Château de Meudon

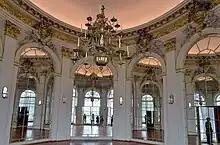
Chamber of mirrors in Charlottenburg Palace, Germany, contemporaneous with the Grand Cabinet Ovale, similar in its layout, size and systematic use of mirrors

The chapel was completed at the end of 1702, on the plans of Jules Hardouin-Mansart. This construction, desired by Monseigneur, was aimed at by Louis XIV. This chapel follows the same model as the Royal Chapel at the Palace of Versailles. However, the chapel of Meudon was completed a decade before that of Versailles. Like the latter, it has a barrel-vaulted nave ending in a cul-de-four above the sanctuary. Above the high altar is a large painting of Antoine Coypel, four meters high, eighty-five by three wide, which features the "Resurrection". Charles de La Fosse modelled this composition to undertake the painting of the kiln furnace of the royal chapel of Versailles. Another painting by Coypel, "The Annunciation", completes the set.